Tetton, Kingston St Mary

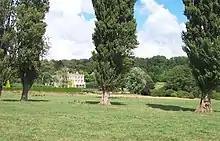
Tetton House

Tetton is an historic estate in the parish of Kingston St Mary in the English county of Somerset. The present grade II* listed Tetton House dates from 1790 and was enlarged and mainly rebuilt in 1924–6 by Hon. Mervyn Herbert (1882–1929) to the design of the architect Harry Stuart Goodhart-Rendel.